Thomas McCord

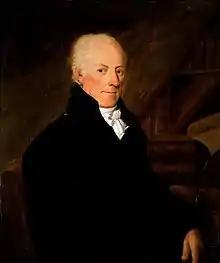
"Portrait of Thomas McCord", 1816

Thomas McCord (February 7, 1750 – December 5, 1824) was an Irish-born businessman and political figure in Lower Canada.